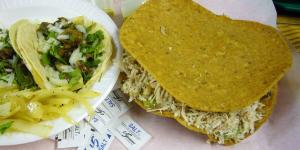
tostada de la siberia